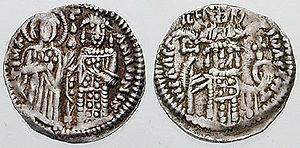
Jean V Paléologue, né le 18 juin 1332 à Didymotique, et mort à Constantinople le 16 février 1391, est un empereur byzantin de juin 1341 à août 1376, puis de juillet 1379 à avril 1390 et enfin de septembre 1390 à février 1391, fils d'Andronic III Paléologue et de Jeanne de Savoie.